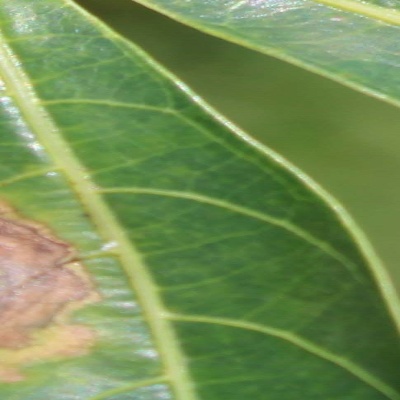
Crop: Cassava
Condition: bacterial blight